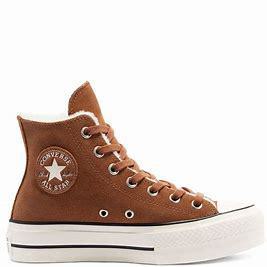
Brand: Converse
Model: Chuck Taylor All Star Top